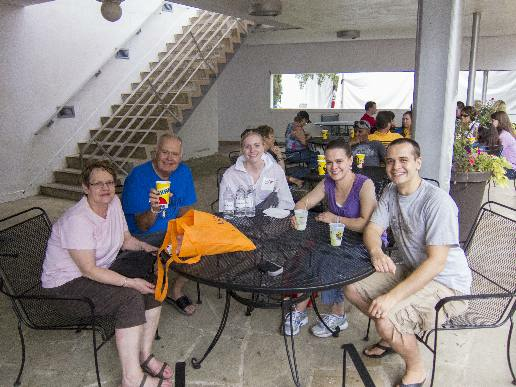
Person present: Yes